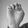
ASL letter: E